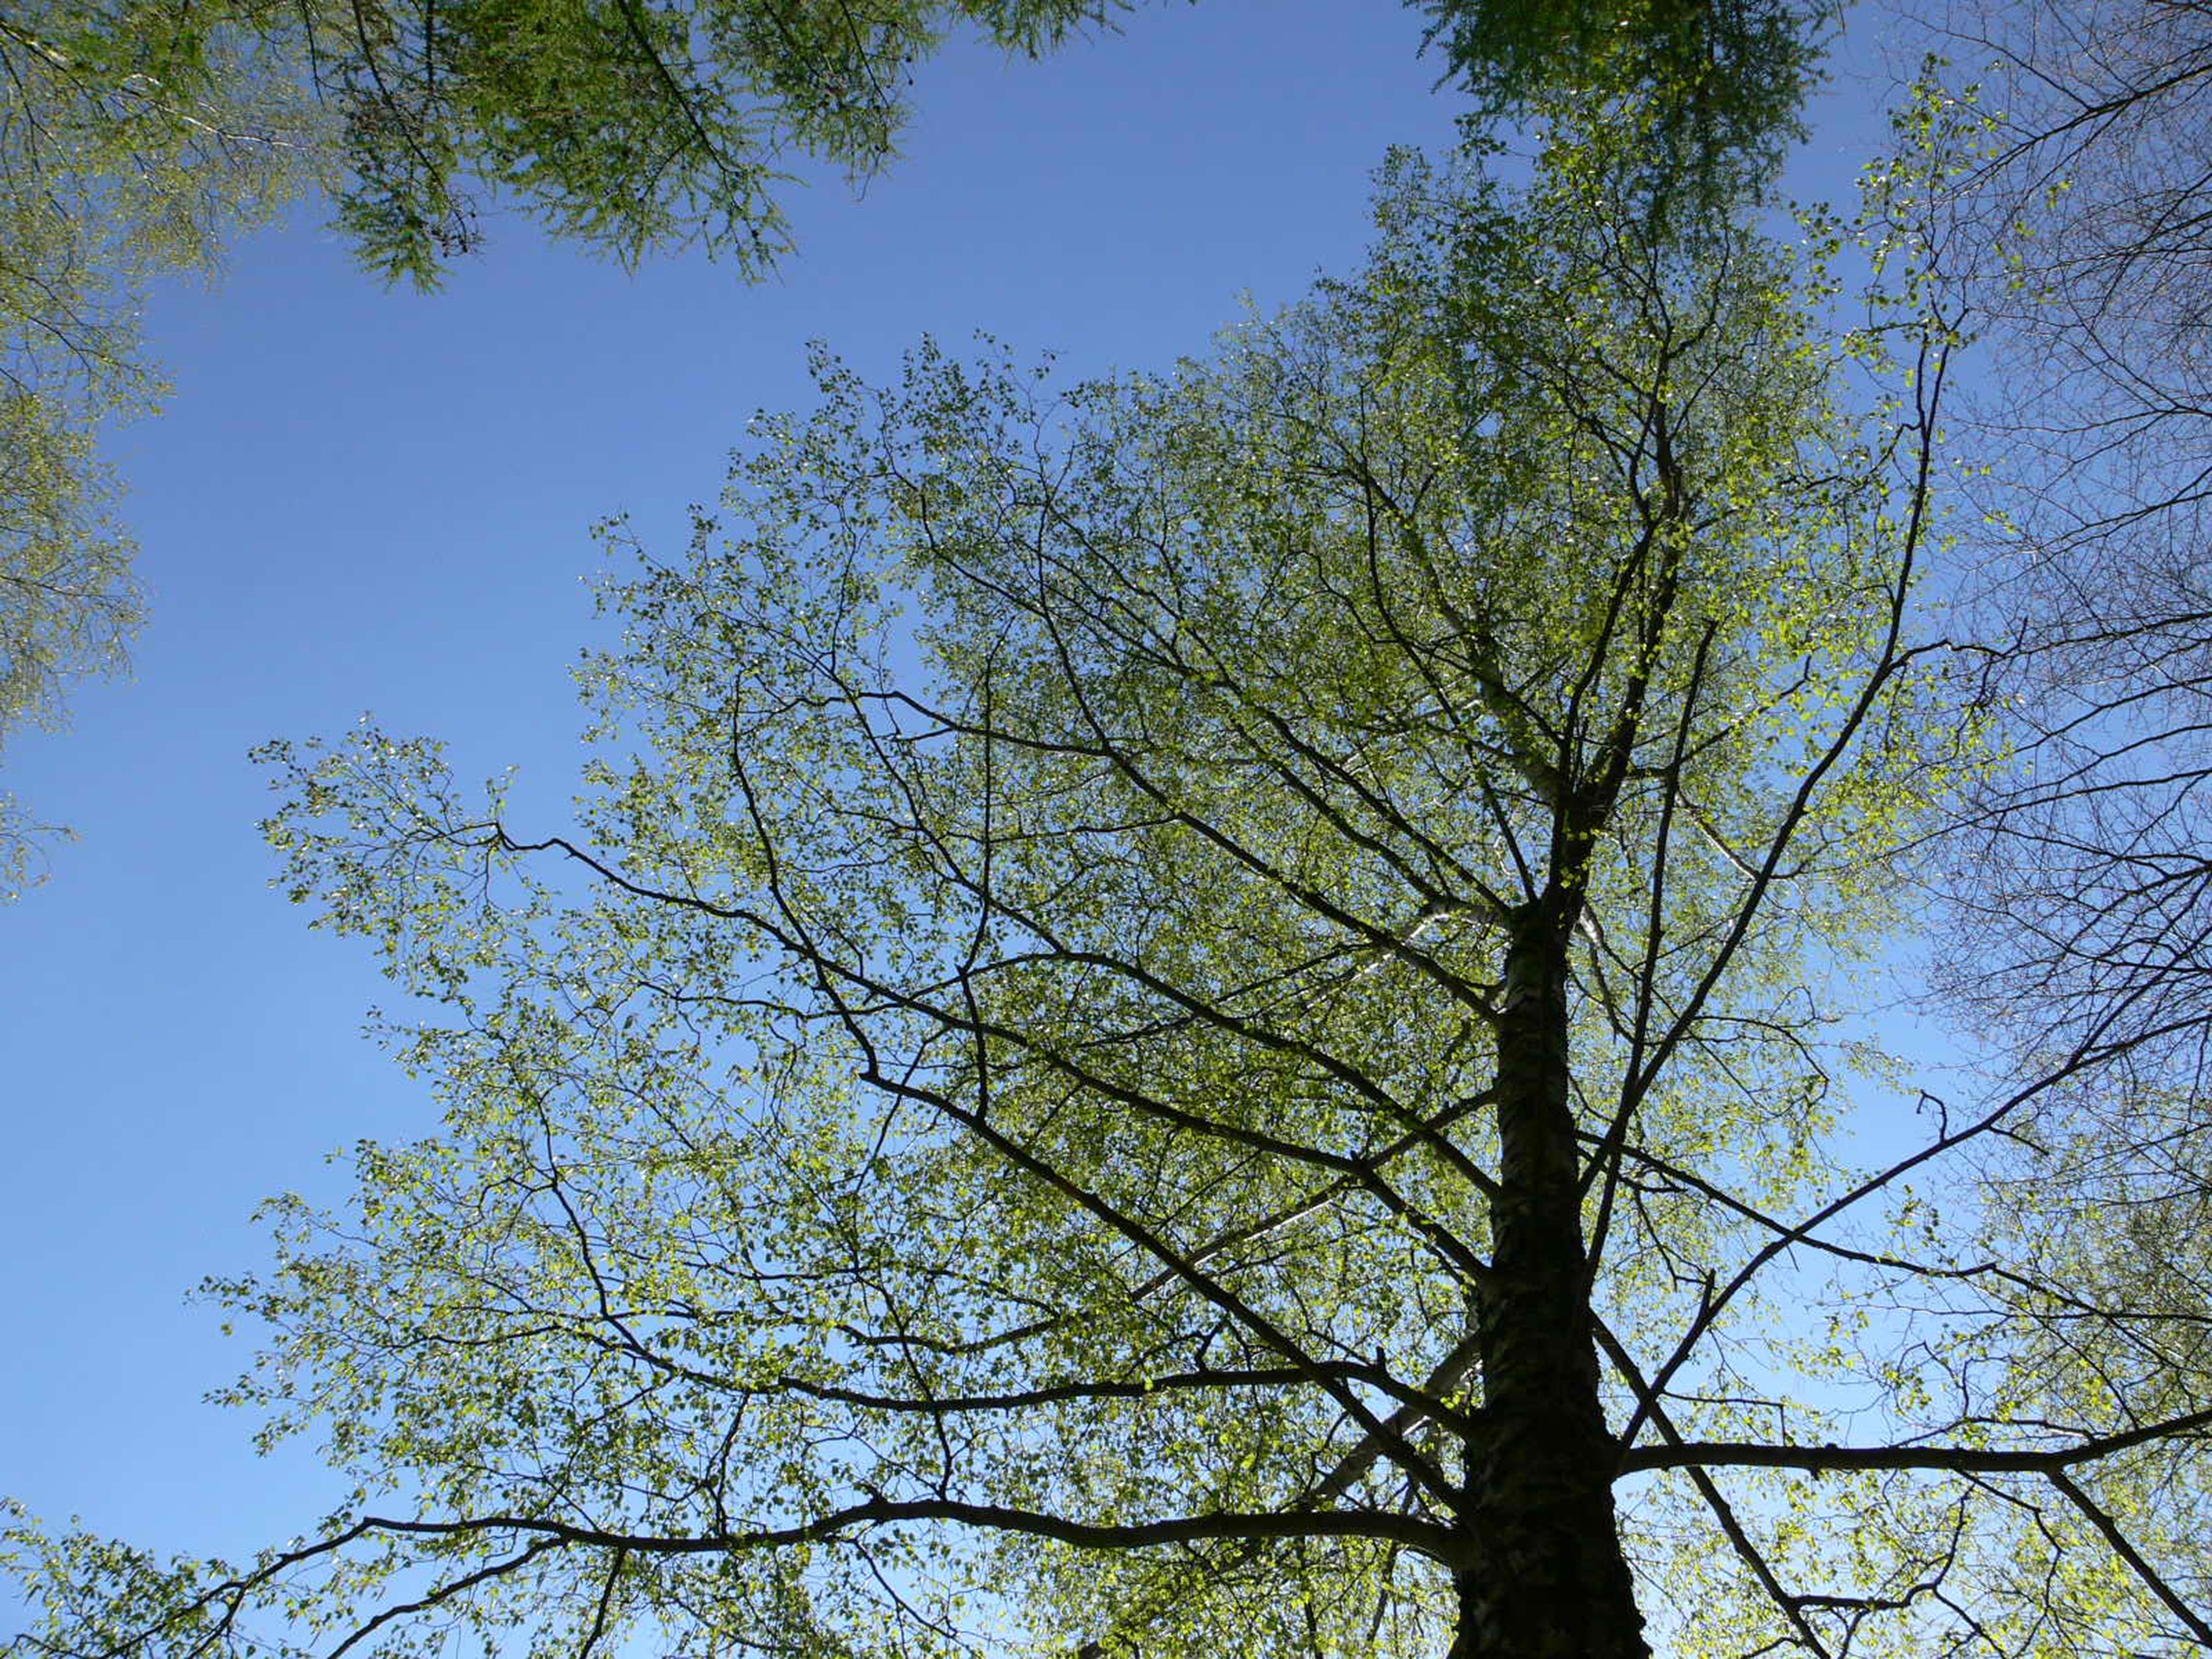
tree, forest, branch, plant, sky, sun, sunlight, leaf, flower, summer, log, color, birch, autumn, blue, colorful, crown, tribe, aesthetic, leaves, branches, deciduous, germany, woodland, top, ecosystem, flowering plant, woody plant, land plant, german forest